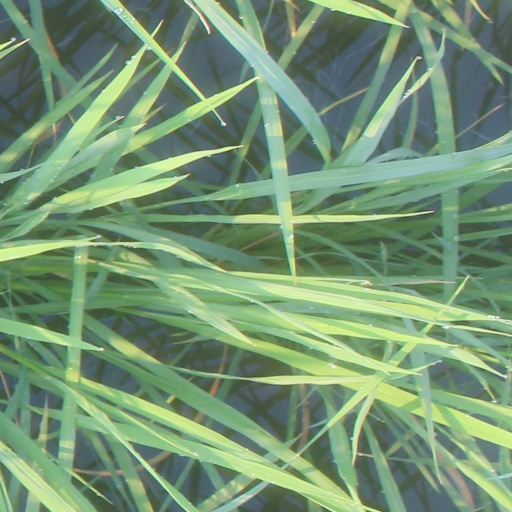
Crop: rice